Istituto tecnico economico

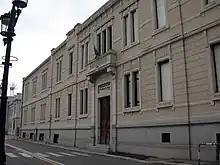
A high school in Empoli, the "istituto tecnico economico Raffaele Piria"

Istituto tecnico economico (literally "technical economic institute") is a type of secondary school in Italy specialized in business and economy. It gives students the skills to progress to any higher educational institution.